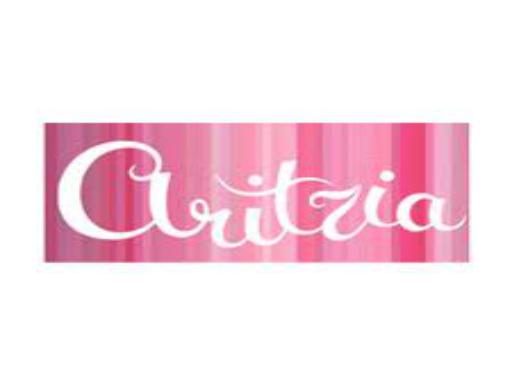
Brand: Aritzia
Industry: Clothes